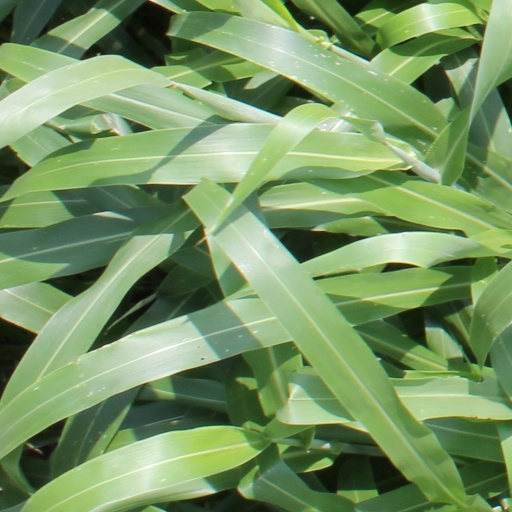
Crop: sorghum